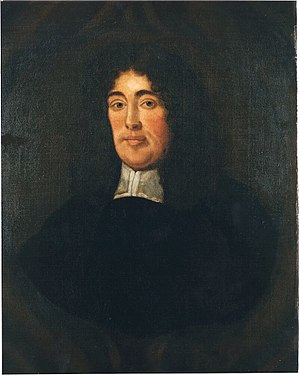
Titus Oates
Titus Oates.
Titus Oates, også kaldet Titus the Liar, var arkitekten bag den papistiske sammensværgelse, en formodet katolsk sammensværgelse for at dræbe Kong Charles II.